Baazi (1951 film)

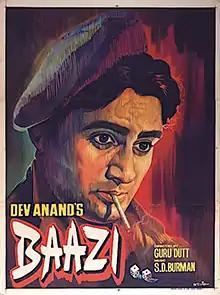
Poster

Baazi (English: "Gamble") is a 1951 Indian Hindi noir film directed by Guru Dutt. This was the second film of Dev Anand's production house Navketan Films, and as per a commitment given by Dev Anand to Guru Dutt in their days of struggle, the movie was given to Dutt for direction. "Baazi" was the first crime noir made in the country. It initiated a new genre called "Bombay Noir", the success of which encouraged and defined the later noir films of 1950s and '60s in Hindi cinema. It was the first film in which Dev Anand came up with his unique style of rapid-fire. The film's story was partly inspired by the 1946 movie "Gilda".